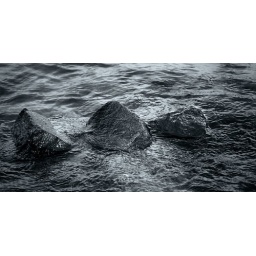
three rocks sit in the lake wylie water